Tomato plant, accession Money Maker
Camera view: horizontal (90 deg, fisheye); turntable rotation: 300 degrees
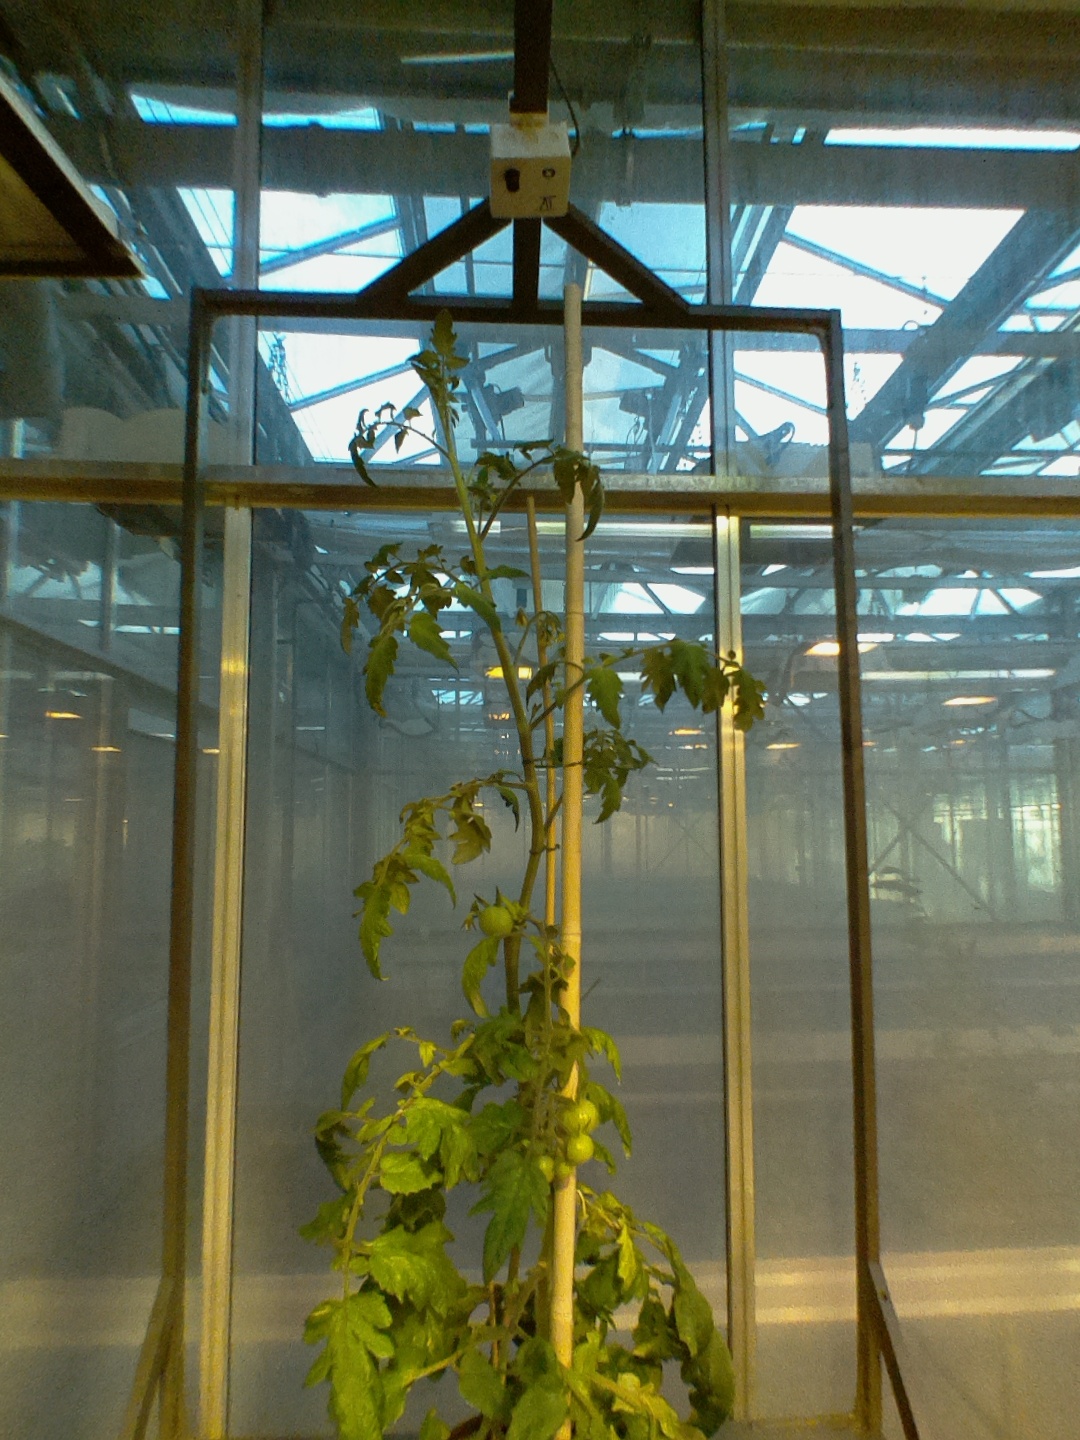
BBCH growth stage 72: 20%-30% of final fruit size